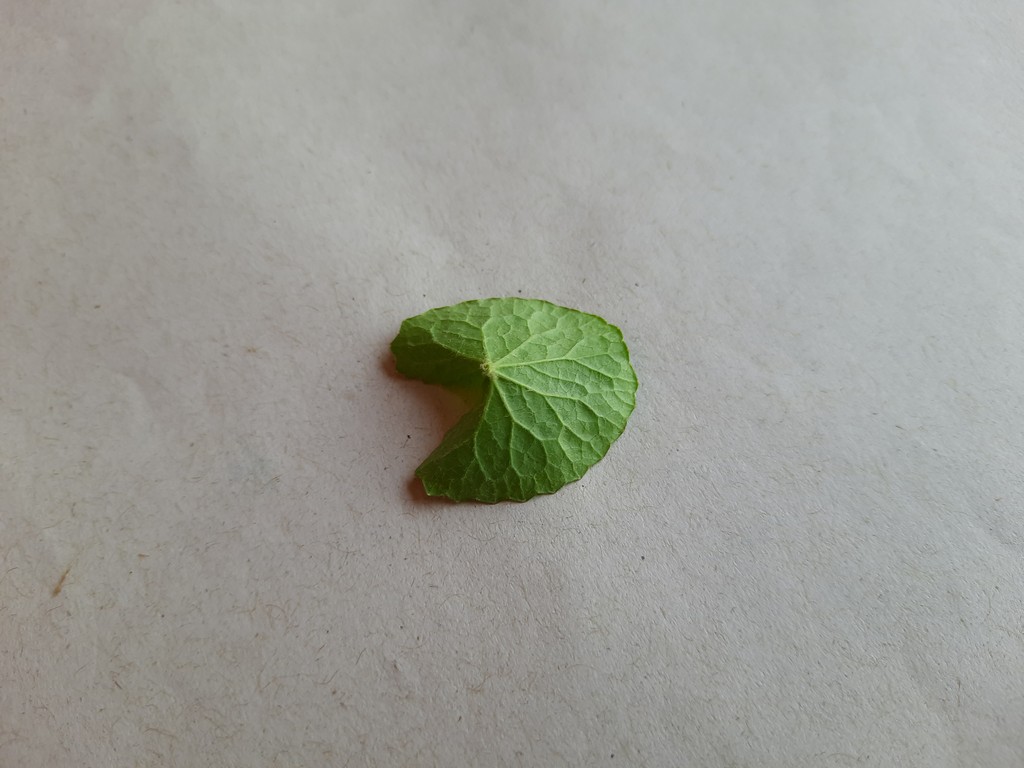
Label: Healthy